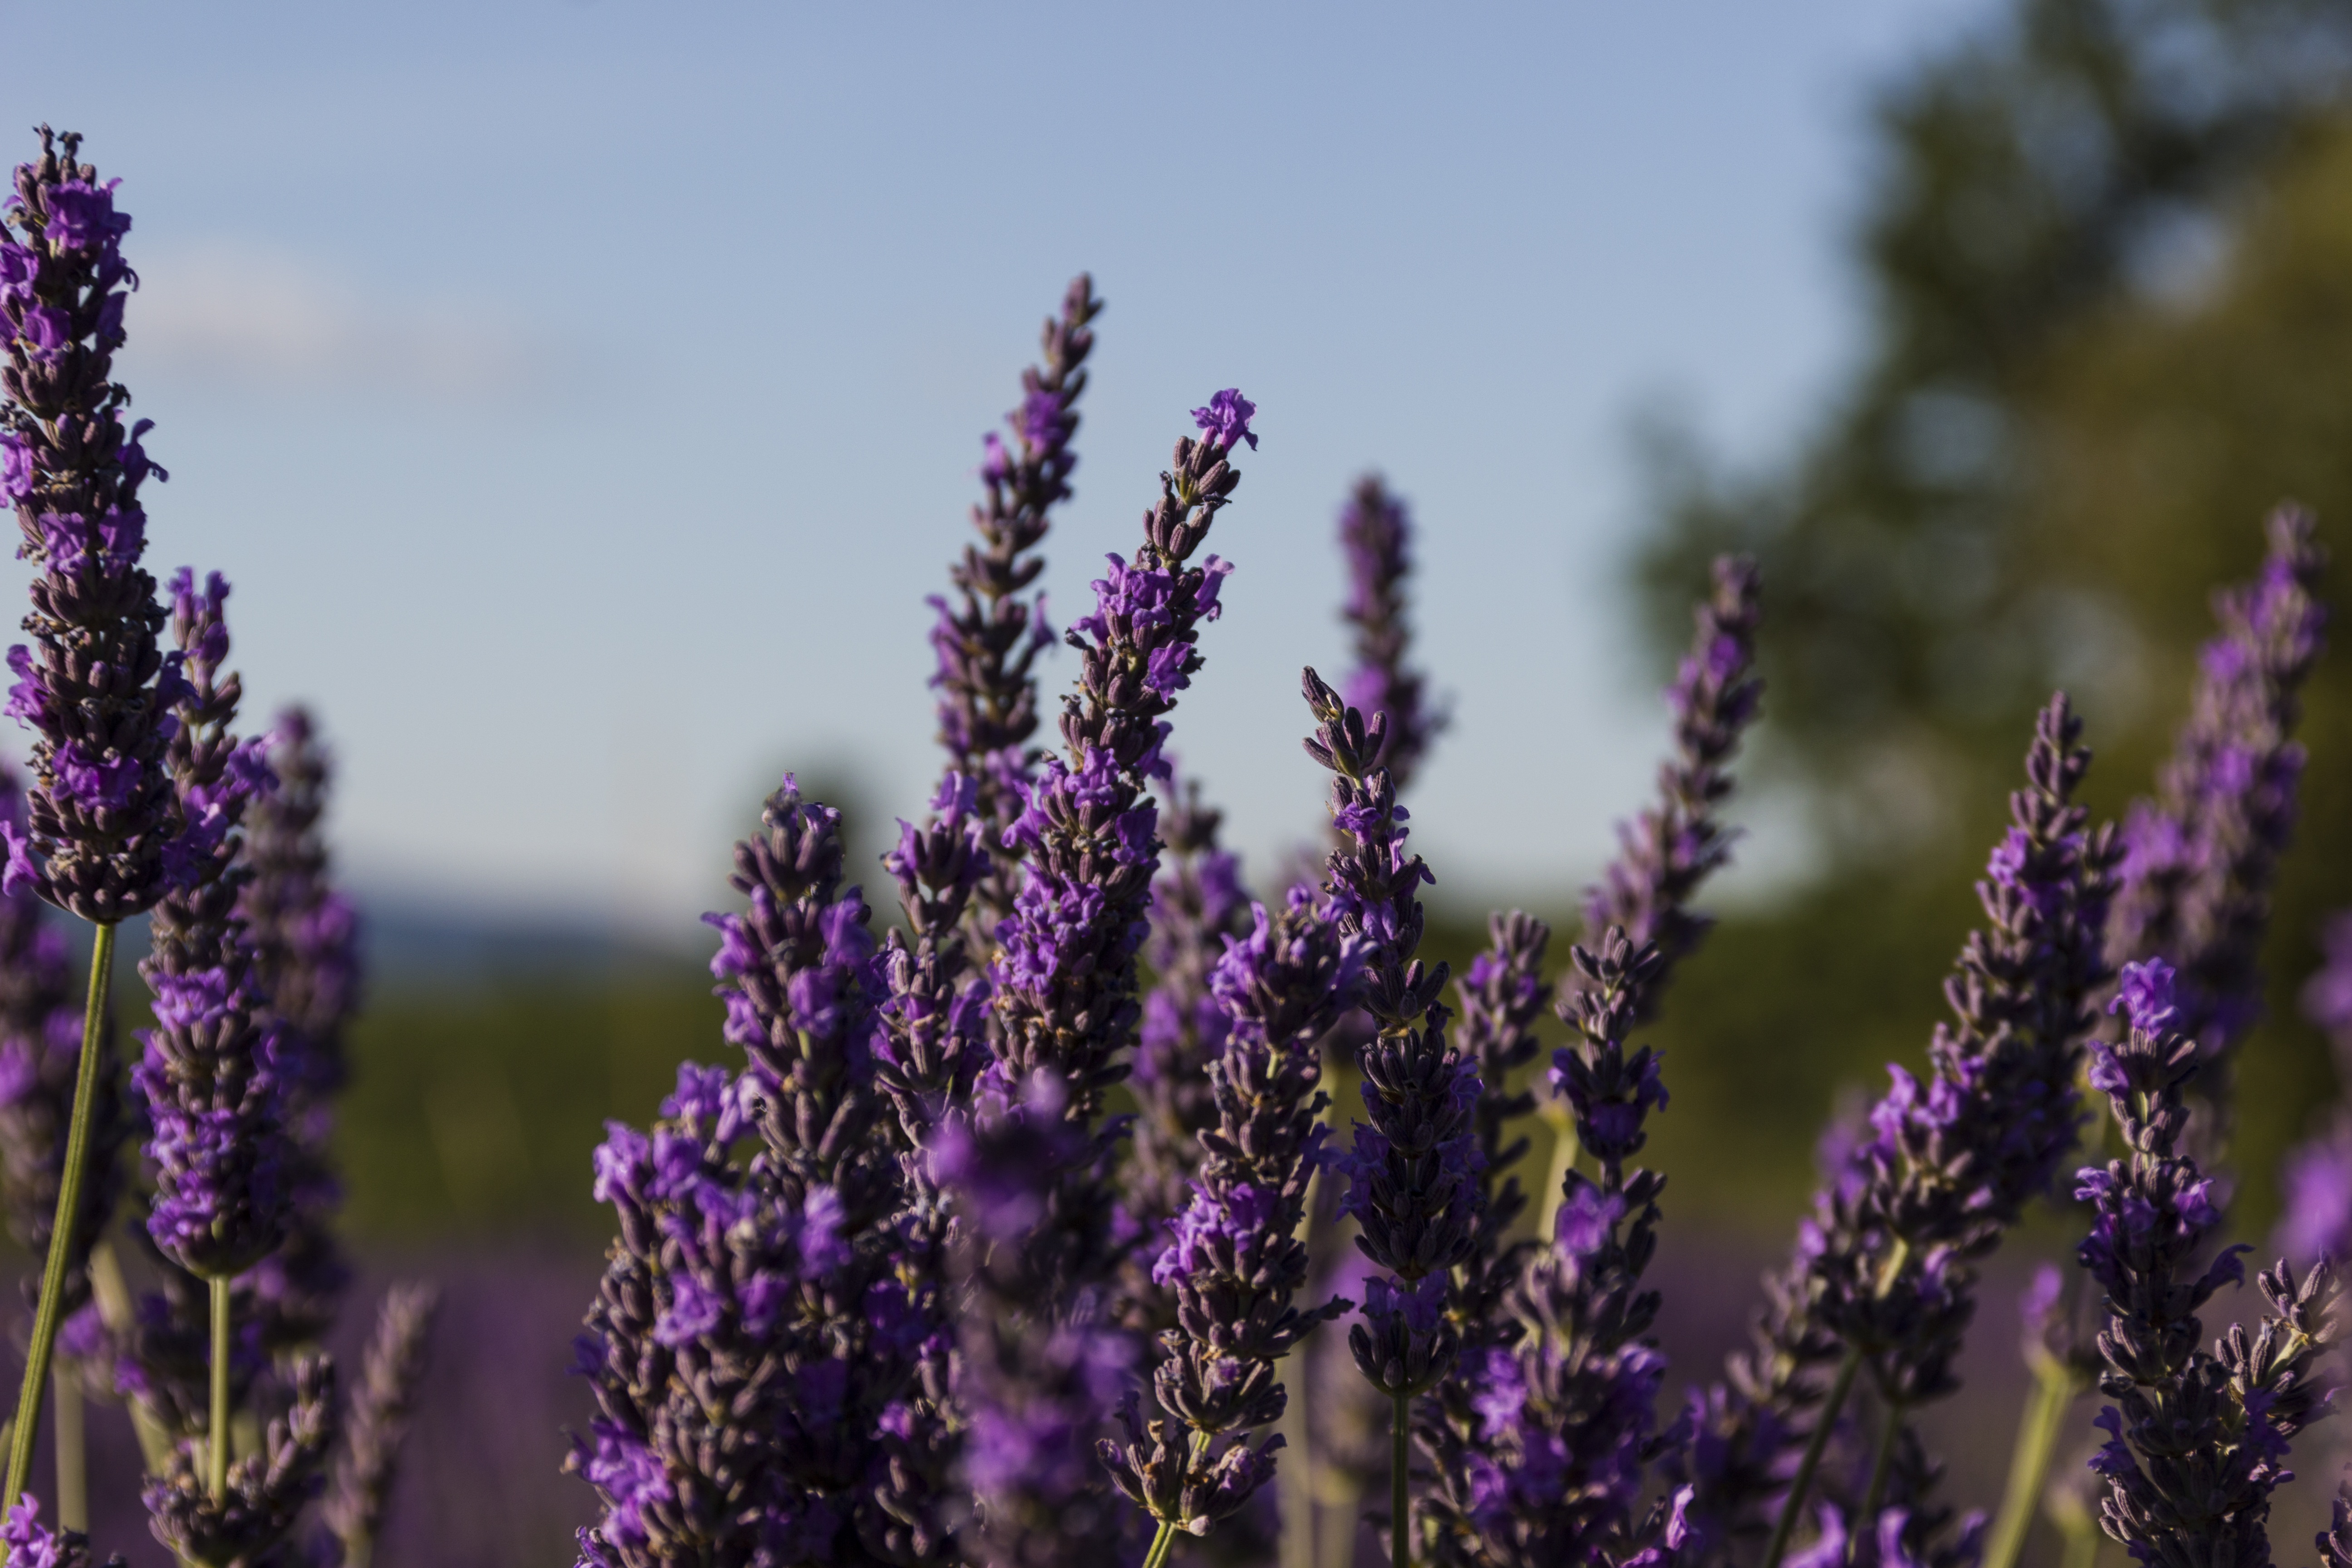
nature, grass, blossom, plant, field, meadow, flower, purple, france, botany, flora, lavender, wildflower, flowers, shrub, violet, provence, flowering plant, grass family, land plant, english lavender, french lavender